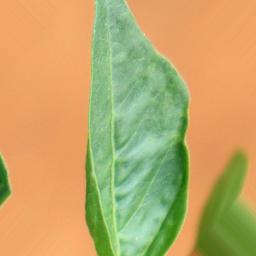
Label: mites_and_trips